1st Maintenance Battalion

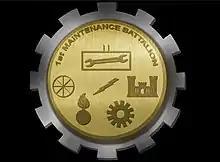
1st Maintenance Battalion insignia

The 1st Maintenance Battalion is a battalion of the United States Marine Corps that provides intermediate-level maintenance for the I Marine Expeditionary Force's tactical ordnance, engineer, motor transport, communications electronics and general support ground equipment. The Marines and Sailors of 1st Maintenance Battalion are regularly assigned and deployed around the world with command elements that deliver tactical logistics support to I MEF units. The command is based out of Camp Las Pulgas, Marine Corps Base Camp Pendleton, California, and is organized under the command of the 1st Marine Logistics Group.